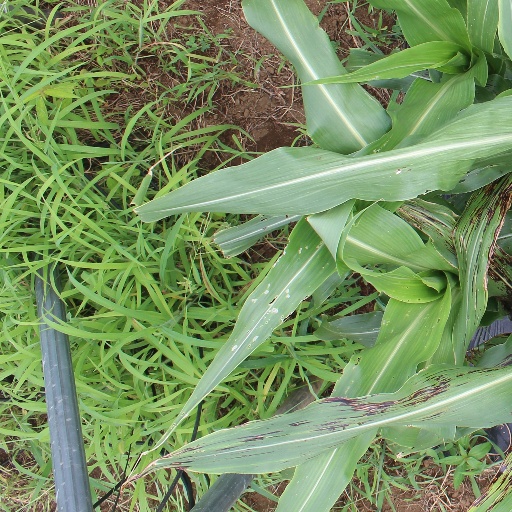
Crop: sorghum